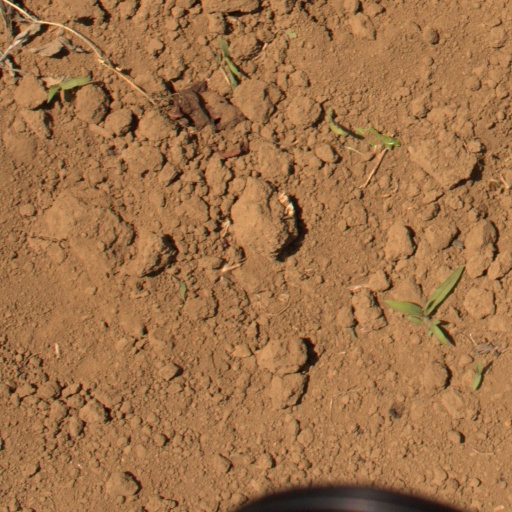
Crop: Jerusalem artichoke